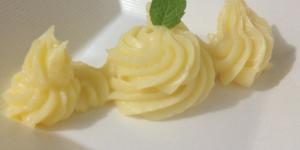
crema pastelera